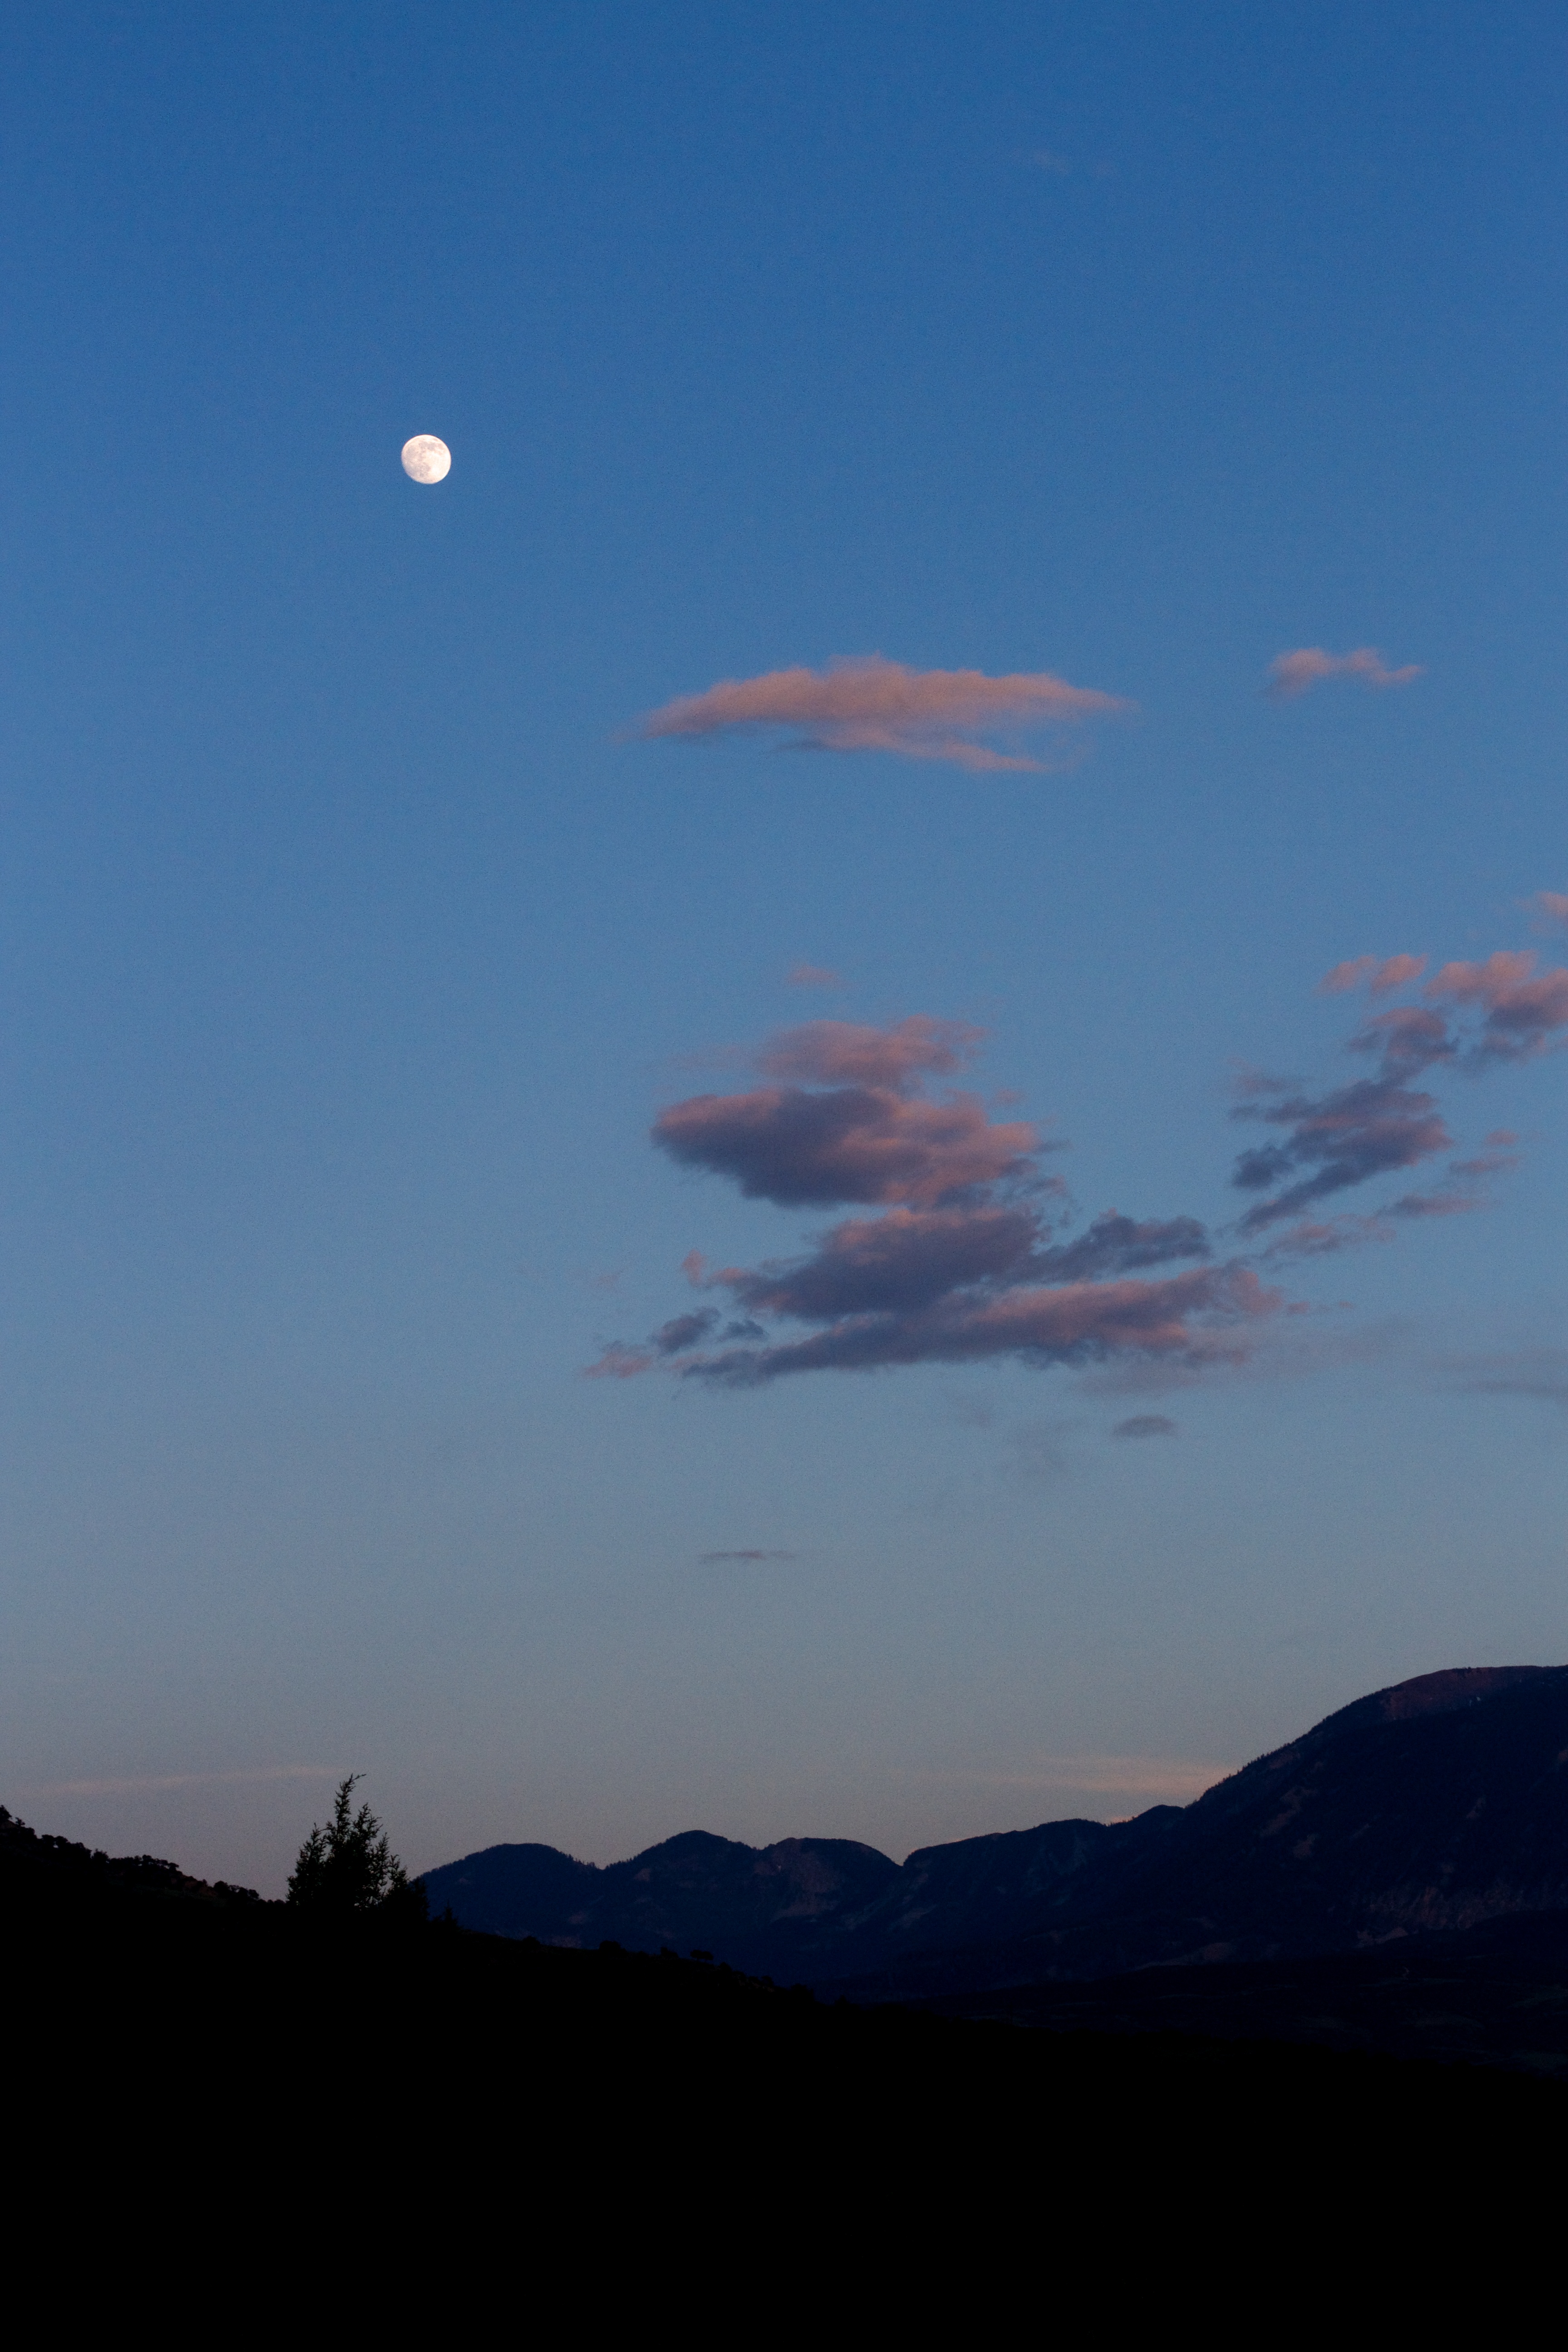
sea, horizon, mountain, cloud, sky, sunrise, sunset, dawn, dusk, evening, moon, astronomical object, atmosphere of earth, mountainous landforms